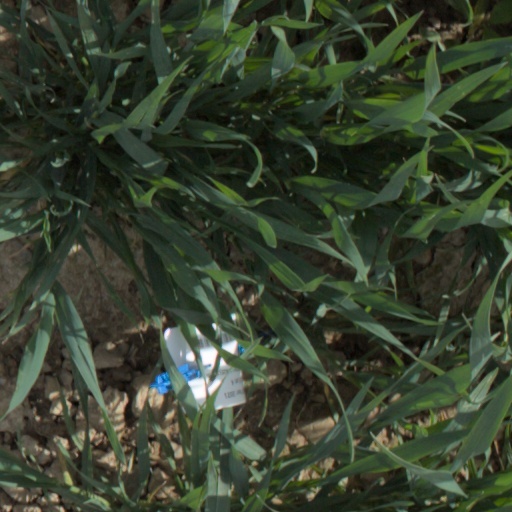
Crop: wheat